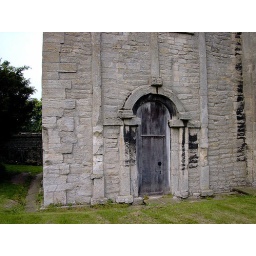
Saxon south doorway in the tower with ornate stripwork. Also a fine and clear example of Saxon &amp;quot;long and short&amp;quot; stonework.